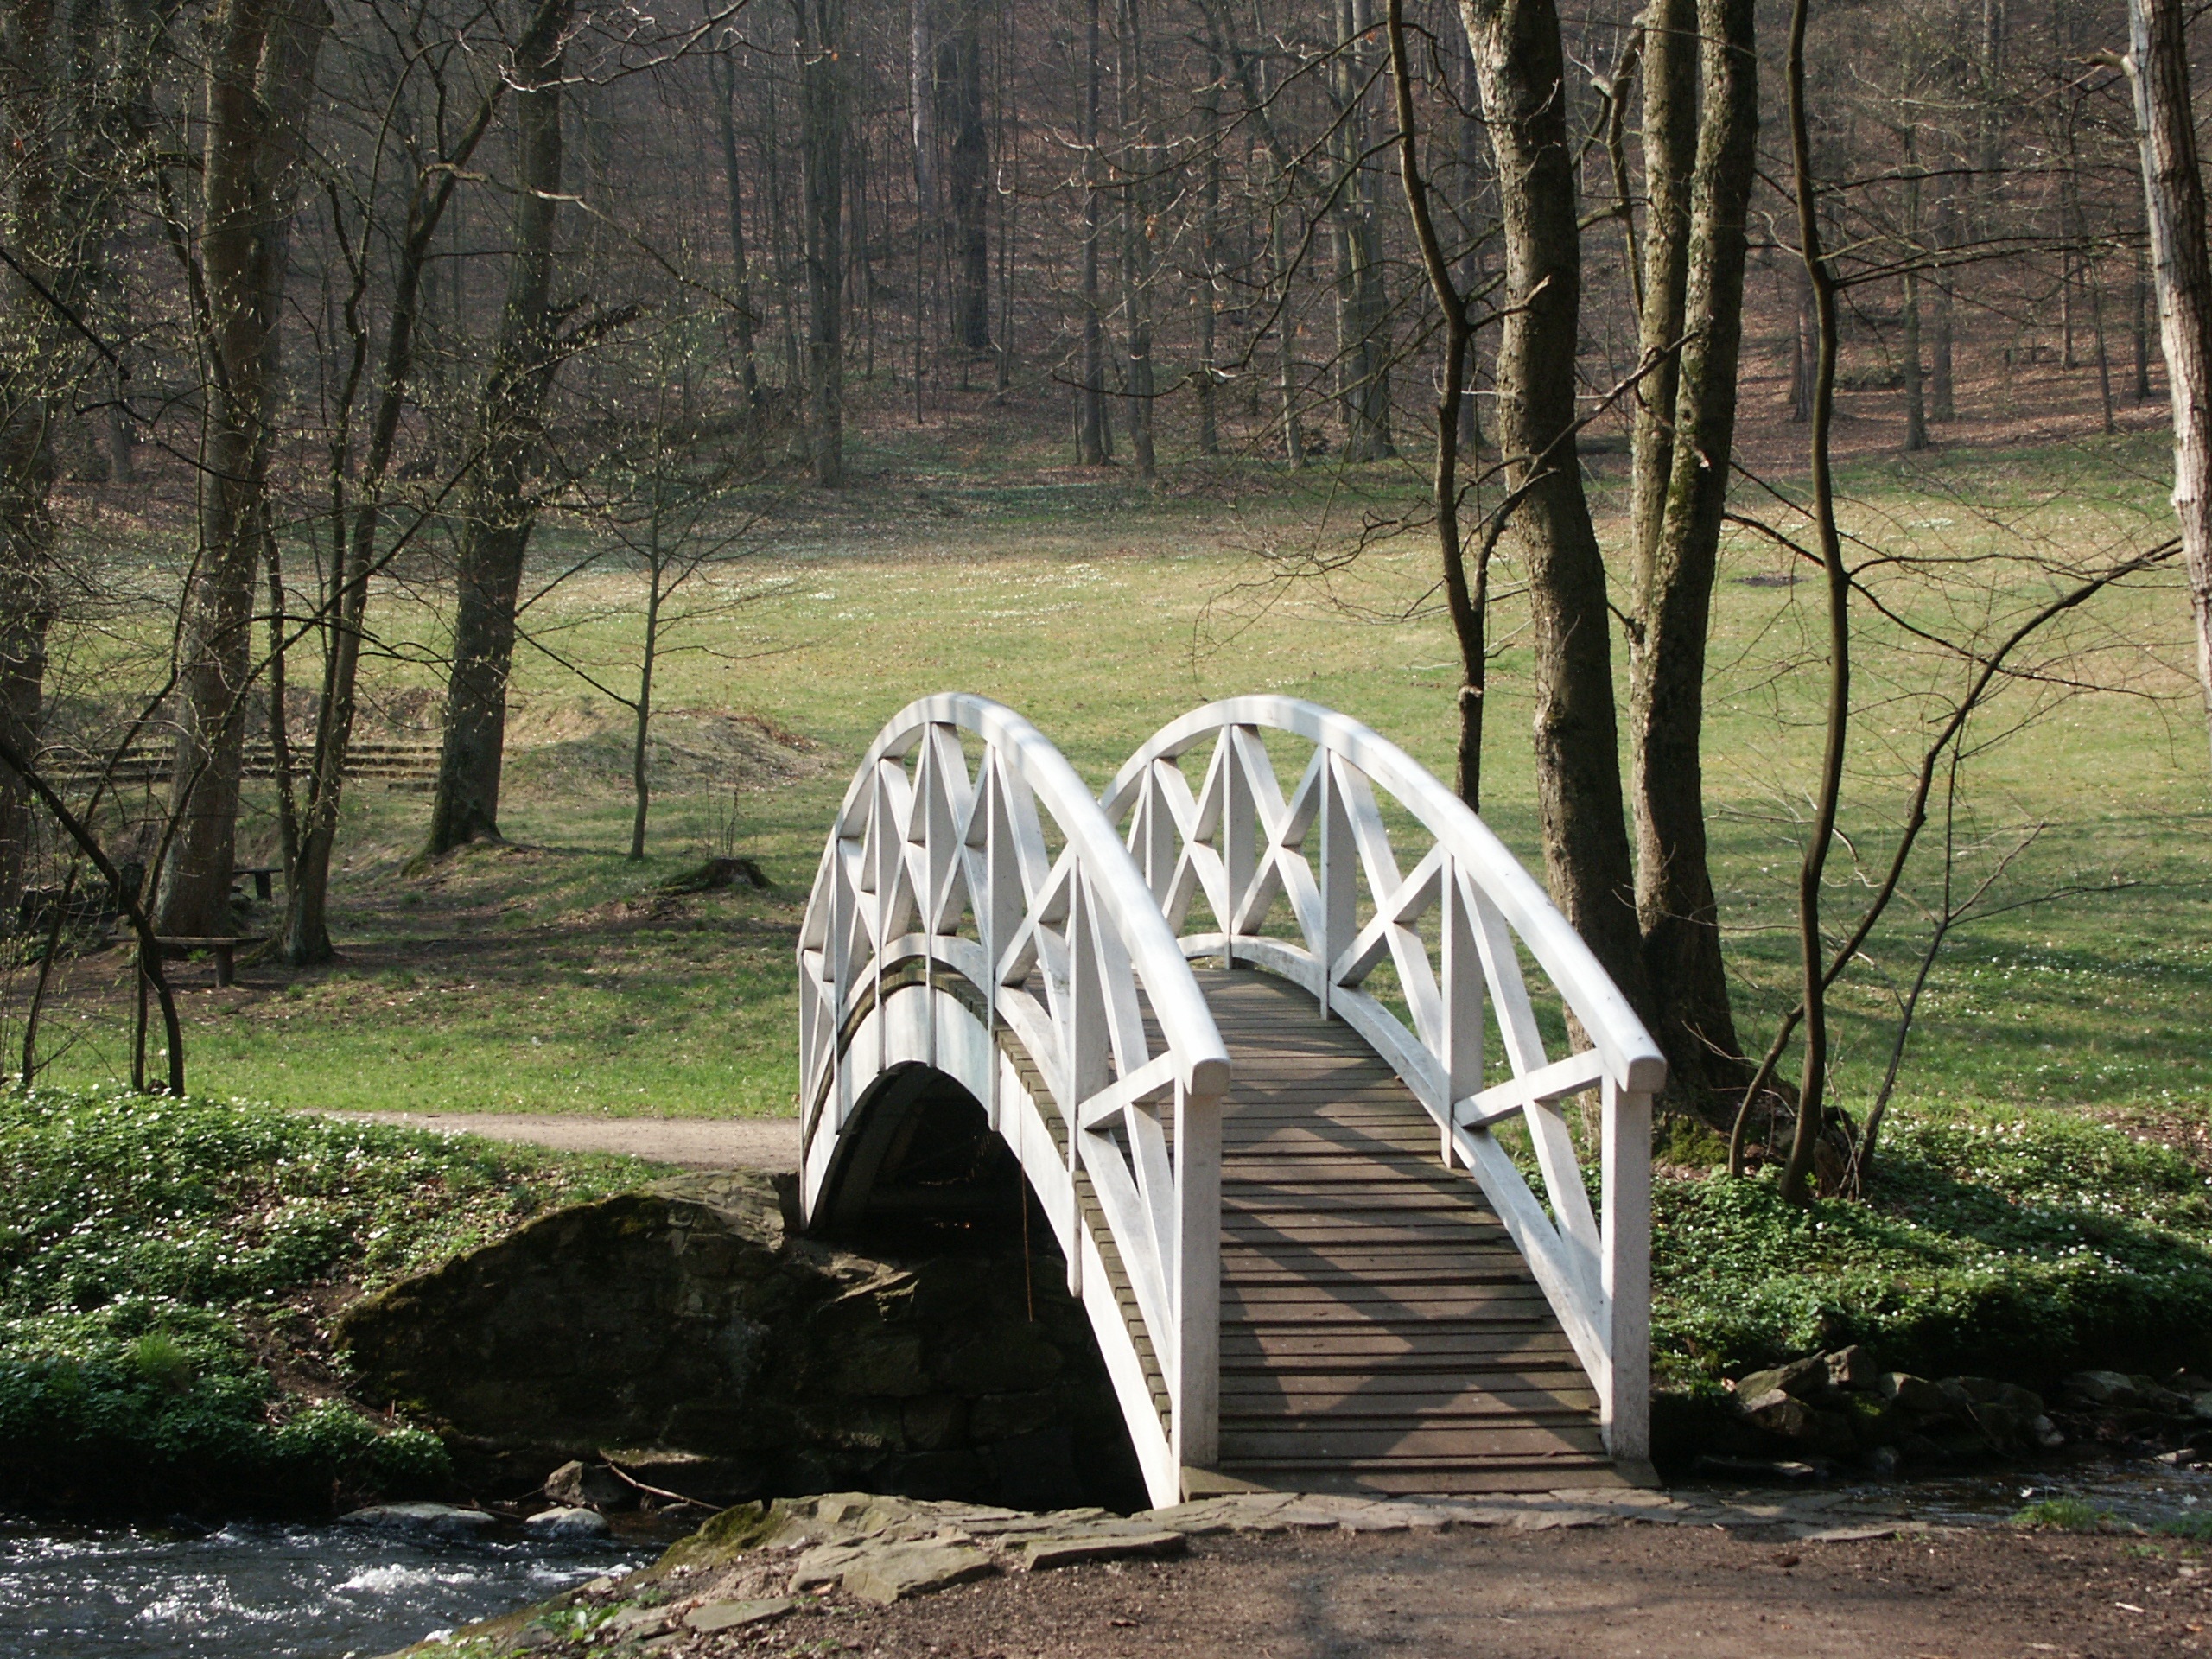
nature, forest, bridge, arch, autumn, park, woodland, bach